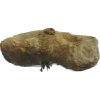
Label: ginger